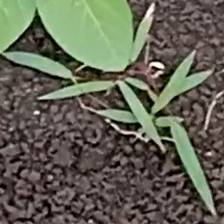
Weed species: Digitaria_SP_(Digitaria Sanguinalis )